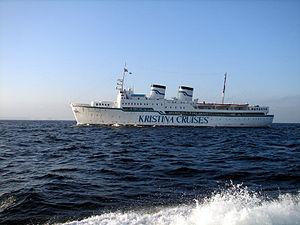
Le paquebot Kristina Regina arrivant à Brest. Information about Kristina Regina may be found at IMO 5048485. A ship can change her name and flag state through time, but the IMO number remains the same through the hull's entire lifetime. Therefore, it's useful to identify a ship through her IMO number.